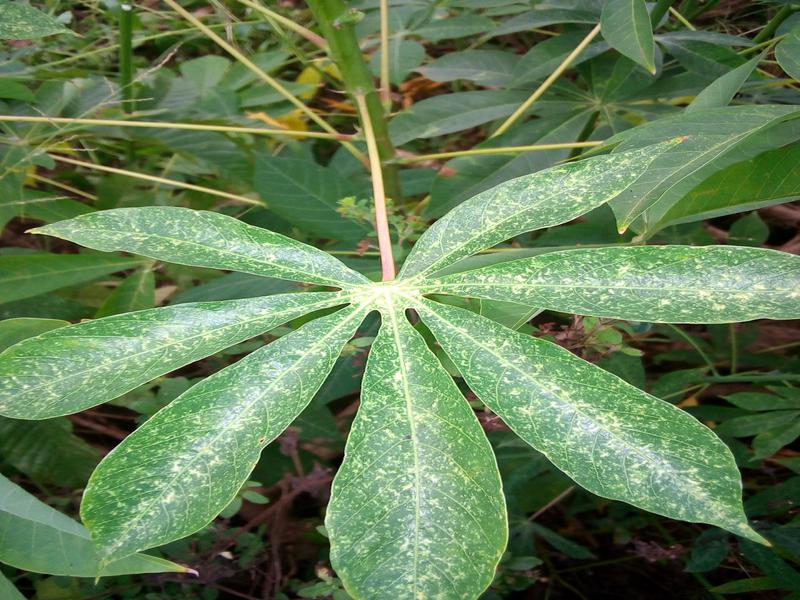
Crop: cassava
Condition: mosaic_disease